Bophuthatswana Defence Force

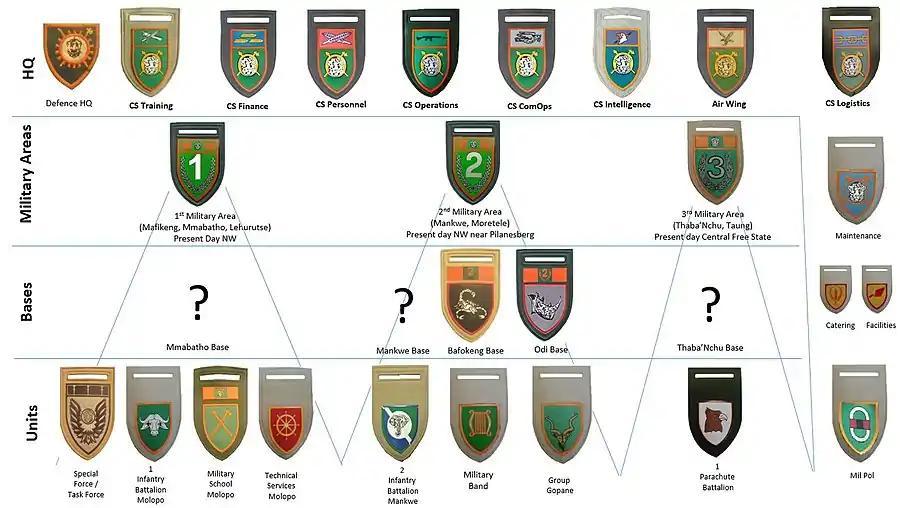
Bophuthatswana Defence Force Structure

The rank insignia of non-commissioned officers and enlisted personnel.